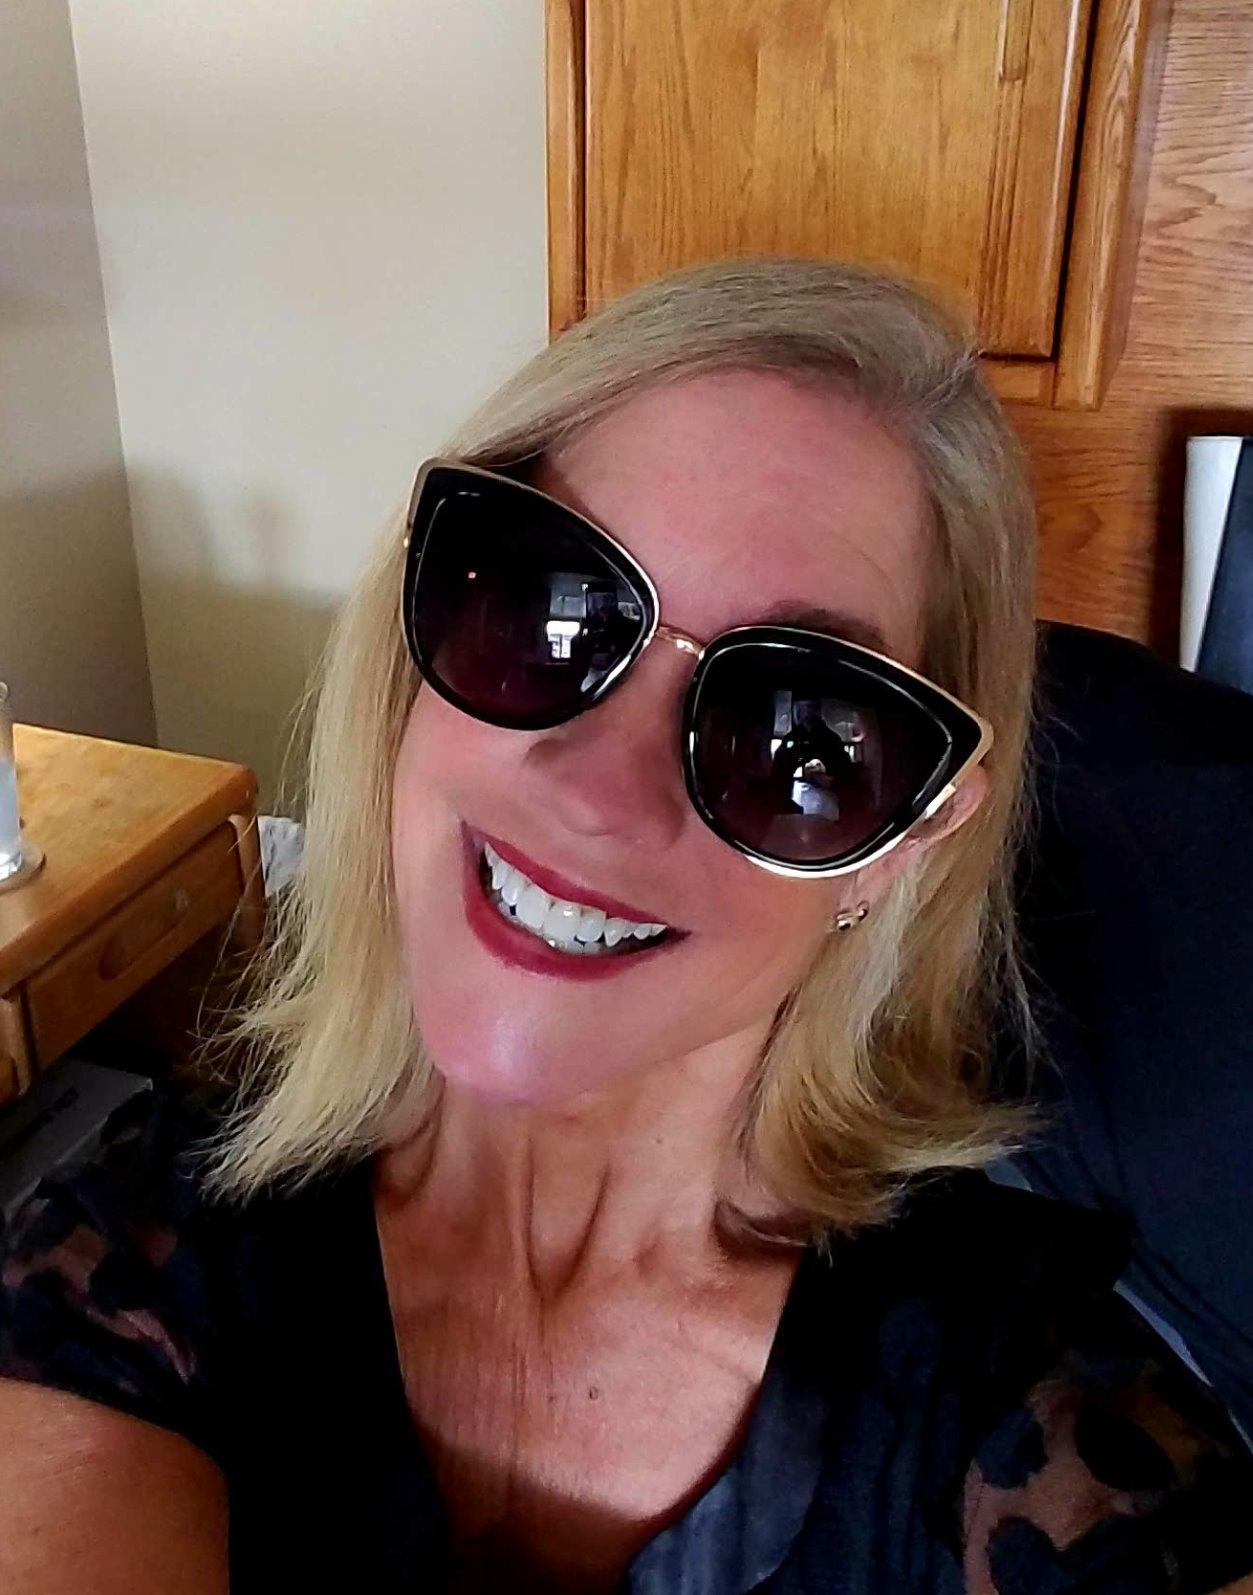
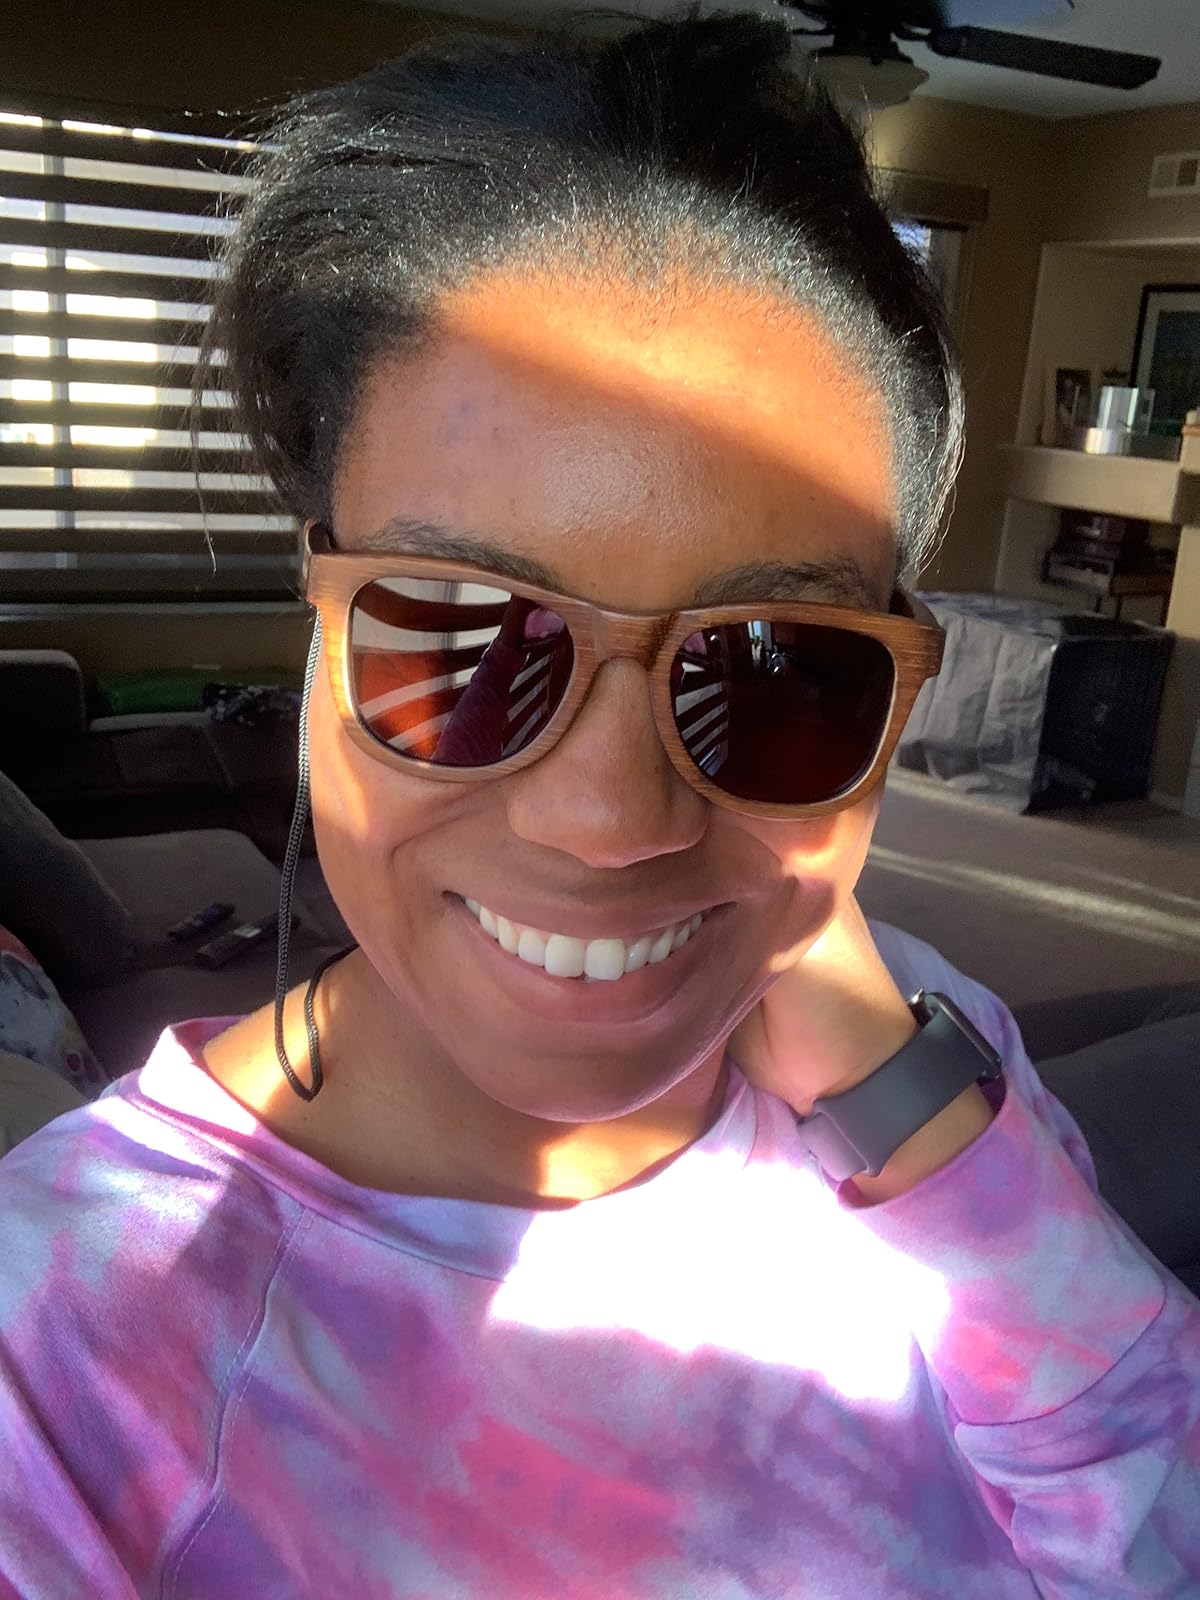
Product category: accessories_sunglasses
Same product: no